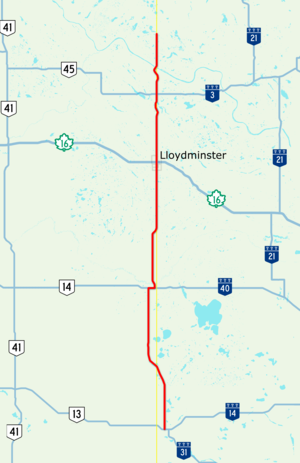
La route 17 est une route au Canada qui suit la frontière entre l'Alberta et la Saskatchewan en la traversant de part et d'autre le long de son trajet. Elle fait partie des systèmes de routes provinciales des deux provinces et est maintenue conjointement par les deux gouvernements provinciaux.